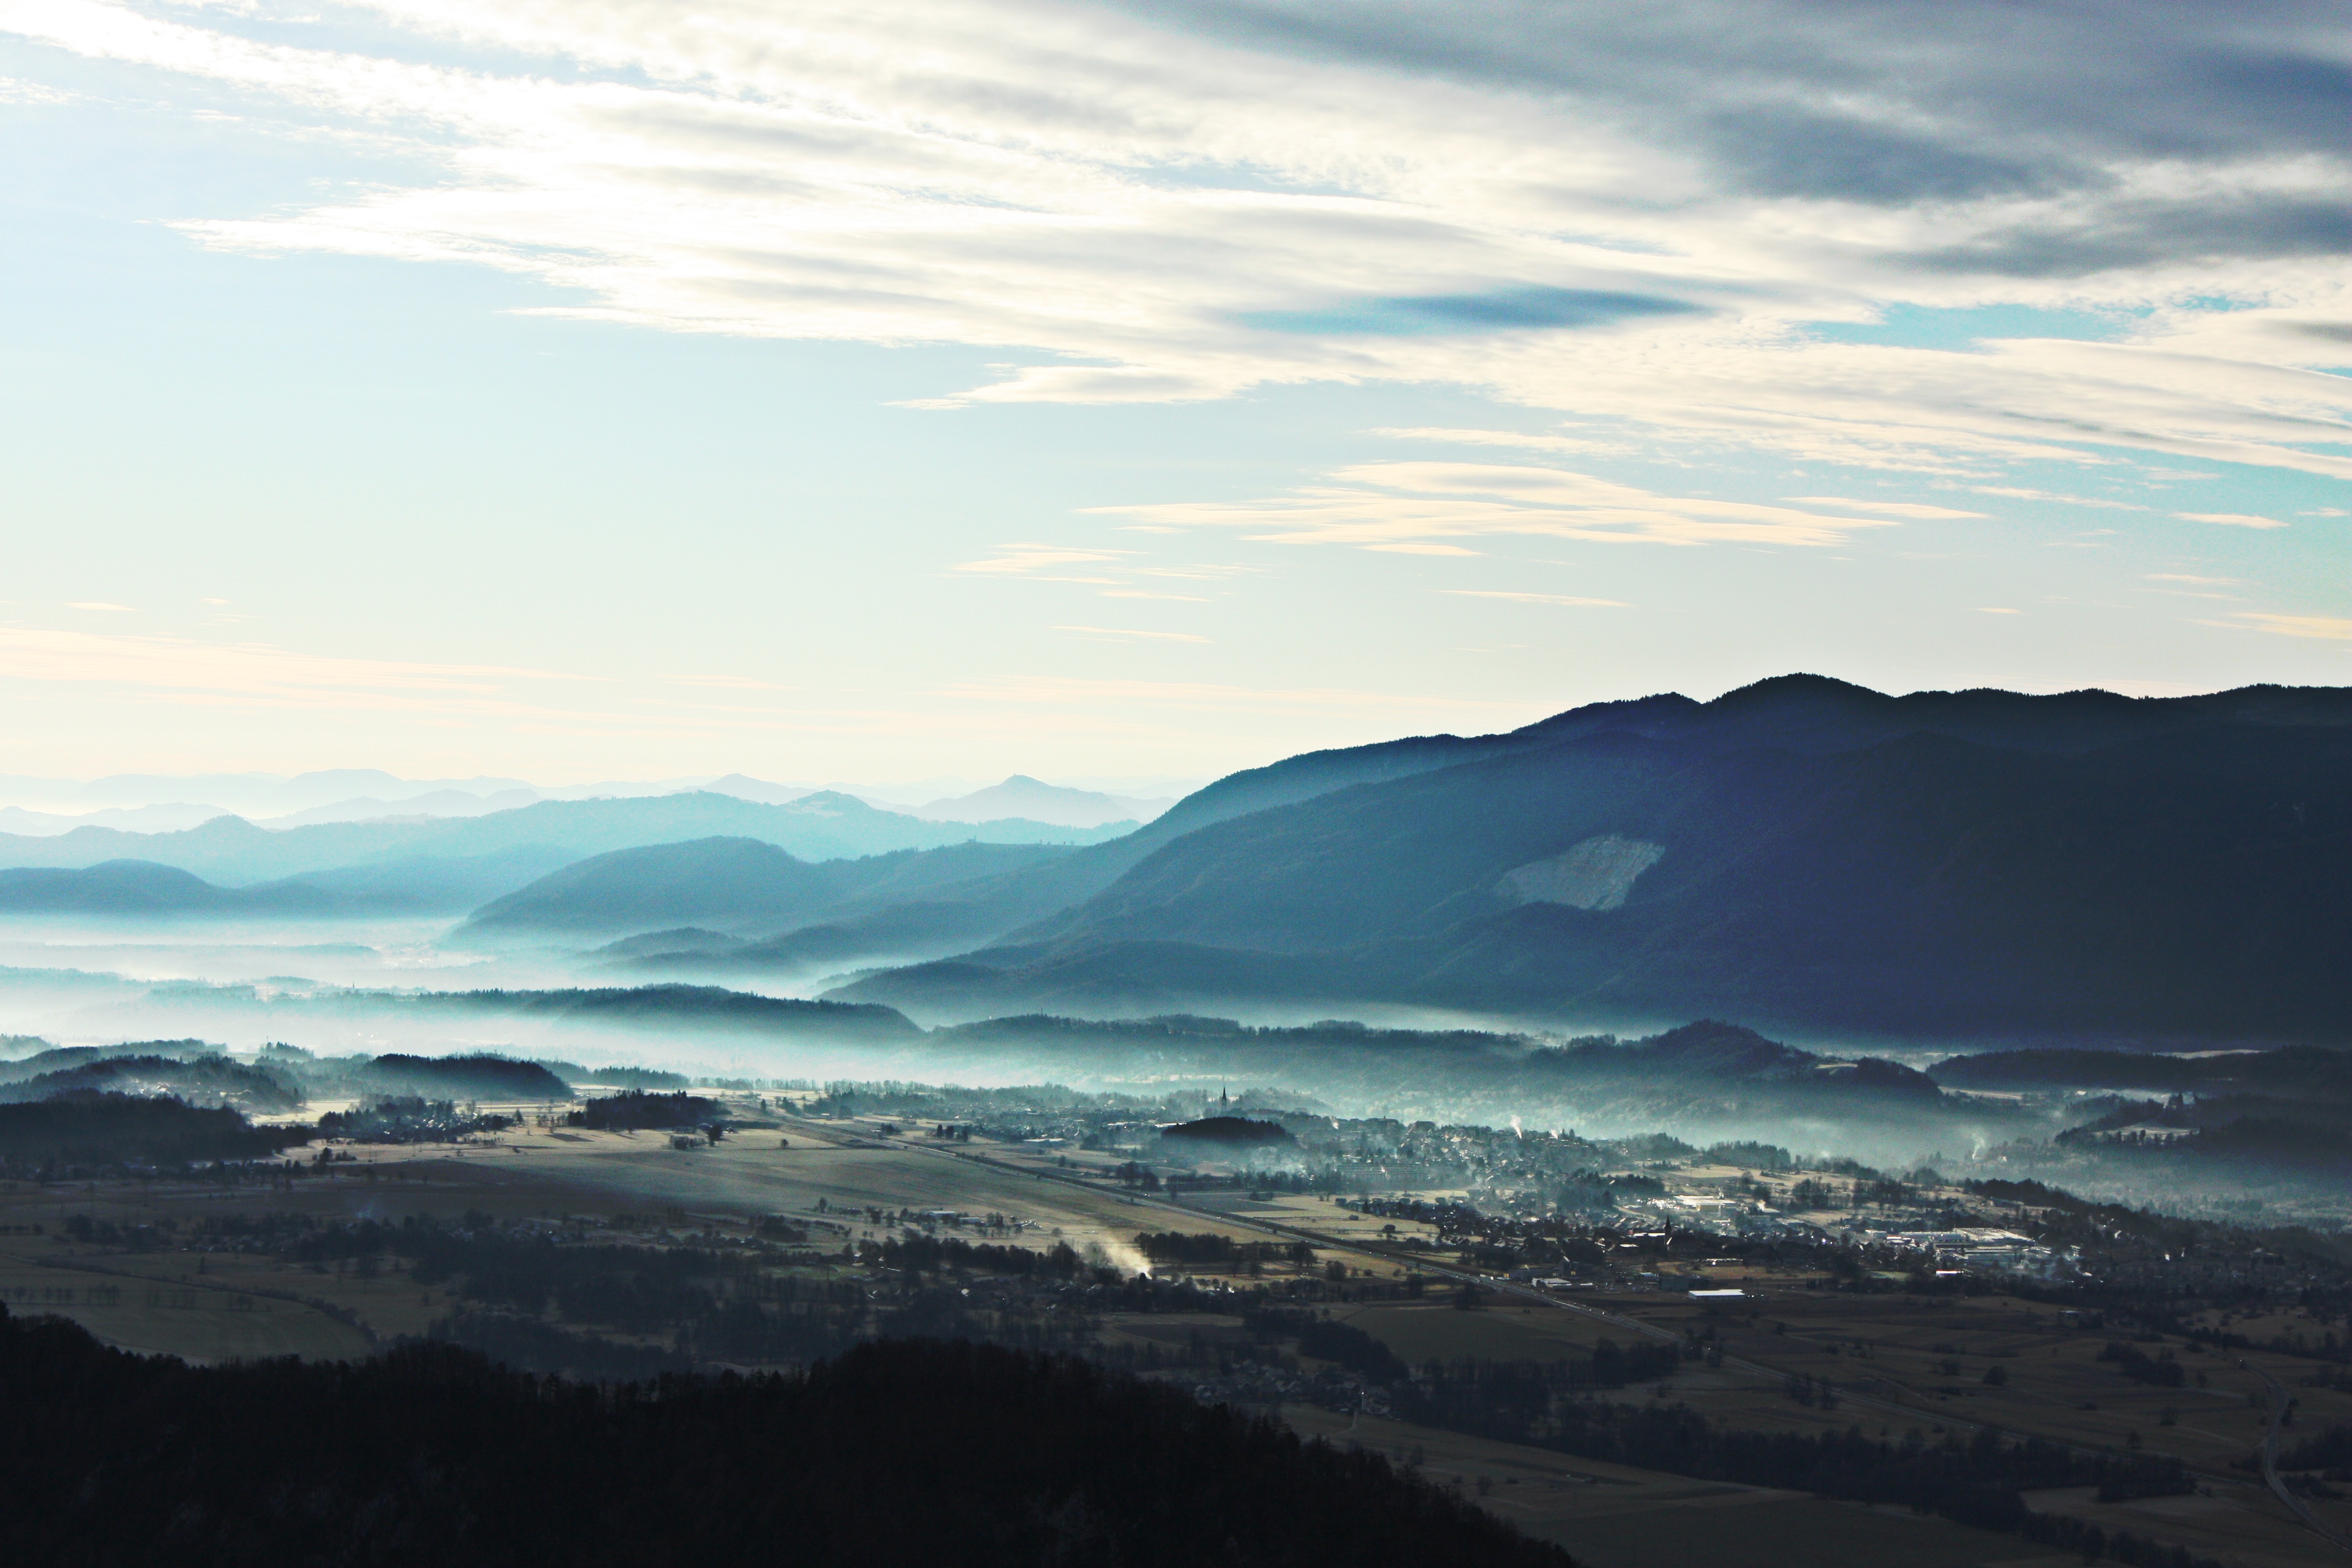
landscape, sea, coast, nature, ocean, horizon, mountain, cloud, sky, fog, sunrise, sunset, mist, sunlight, morning, hill, wave, town, dawn, valley, mountain range, dusk, evening, plateau, landform, geographical feature, atmospheric phenomenon, atmosphere of earth, mountainous landforms